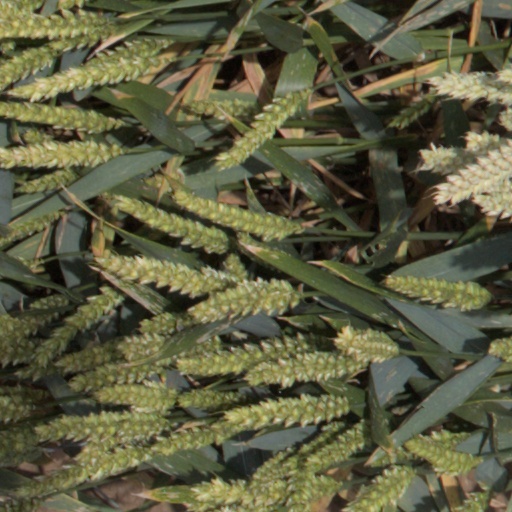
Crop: wheat